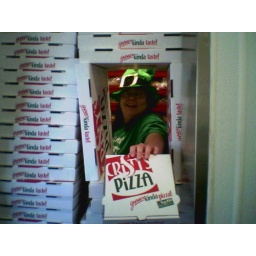
The window in the wall of boxes in the doorway...